Greek War of Independence

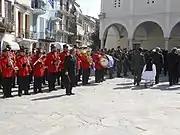
Band in a parade on 25 March

The Greek government had been desperately short of money since the start of the revolution, and in February 1823, the banker Andréas Louriótis arrived in London, seeking a loan from the city. Assisted by the London Greek Committee, which included several MPs and intellectuals, Louriótis began to lobby the city for a loan. British philhellene Edward Blaquiere issued a report in September 1823 which grossly exaggerated Greece's economic prosperity and claimed that once independent, Greece would easily become "one of the most opulent nations of Europe". Blaquiere further assisted the campaign by publishing two books in 1824, in which he claimed: "I should have no hesitation whatever in estimating the physical strength of regenerated Greece to be fully equal to the whole South American continent", concluding there was "no part of the world...with a more productive soil or happier climate than Greece...Of all the countries or governments who have borrowed money in London within the last ten years...Greece possesses the surest and most ample means of re-payment".